Christianity in India

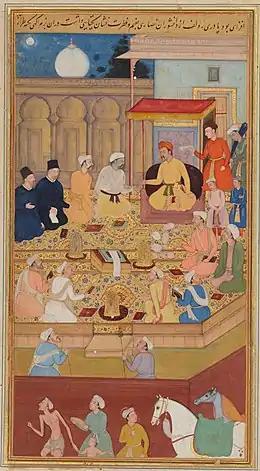
Mughal Emperor Akbar the Great holds a religious assembly in the Ibadat Khana; the two men dressed in black are Jesuit missionaries, ca. 1605

During the second expedition, the Portuguese fleet comprising 13 ships and 18 priests, under Captain Pedro Álvares Cabral, anchored at Cochin on 26 November 1500. Cabral soon won the goodwill of the Raja of Cochin. He allowed four priests to do apostolic work among the early Christian communities scattered in and around Cochin. Thus Portuguese missionaries established Portuguese Mission in 1500. Dom Francisco de Almeida, the first Portuguese Viceroy got permission from the Kochi Raja to build two churches – namely Santa Cruz Basilica (1505) and St. Francis Church (1506) using stones and mortar, which was unheard of at that time, as the local prejudices were against such a structure for any purpose other than a royal palace or a temple.